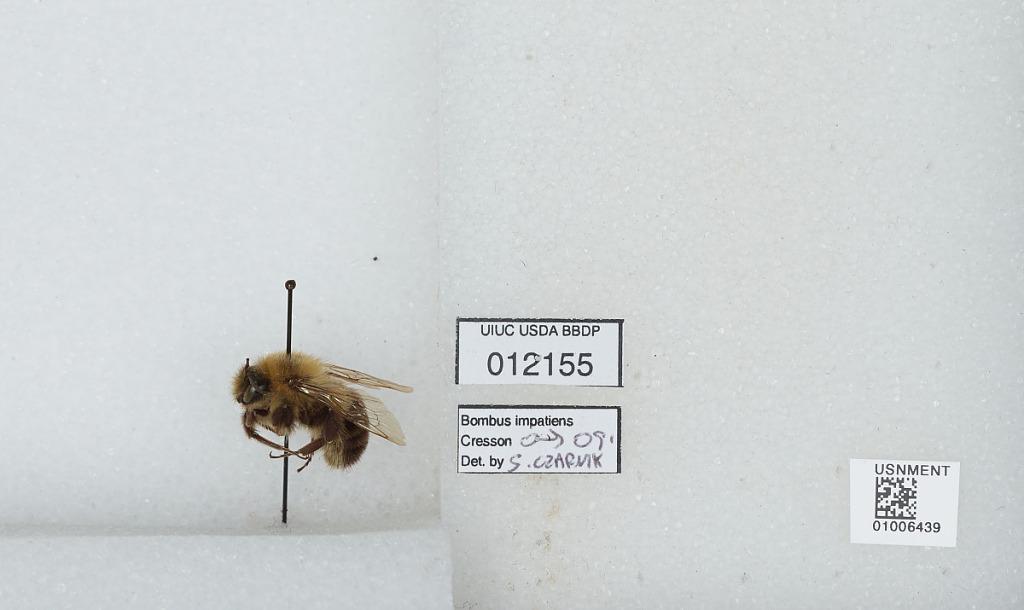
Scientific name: Bombus (Pyrobombus) impatiens Cresson
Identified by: Czarnik, S.